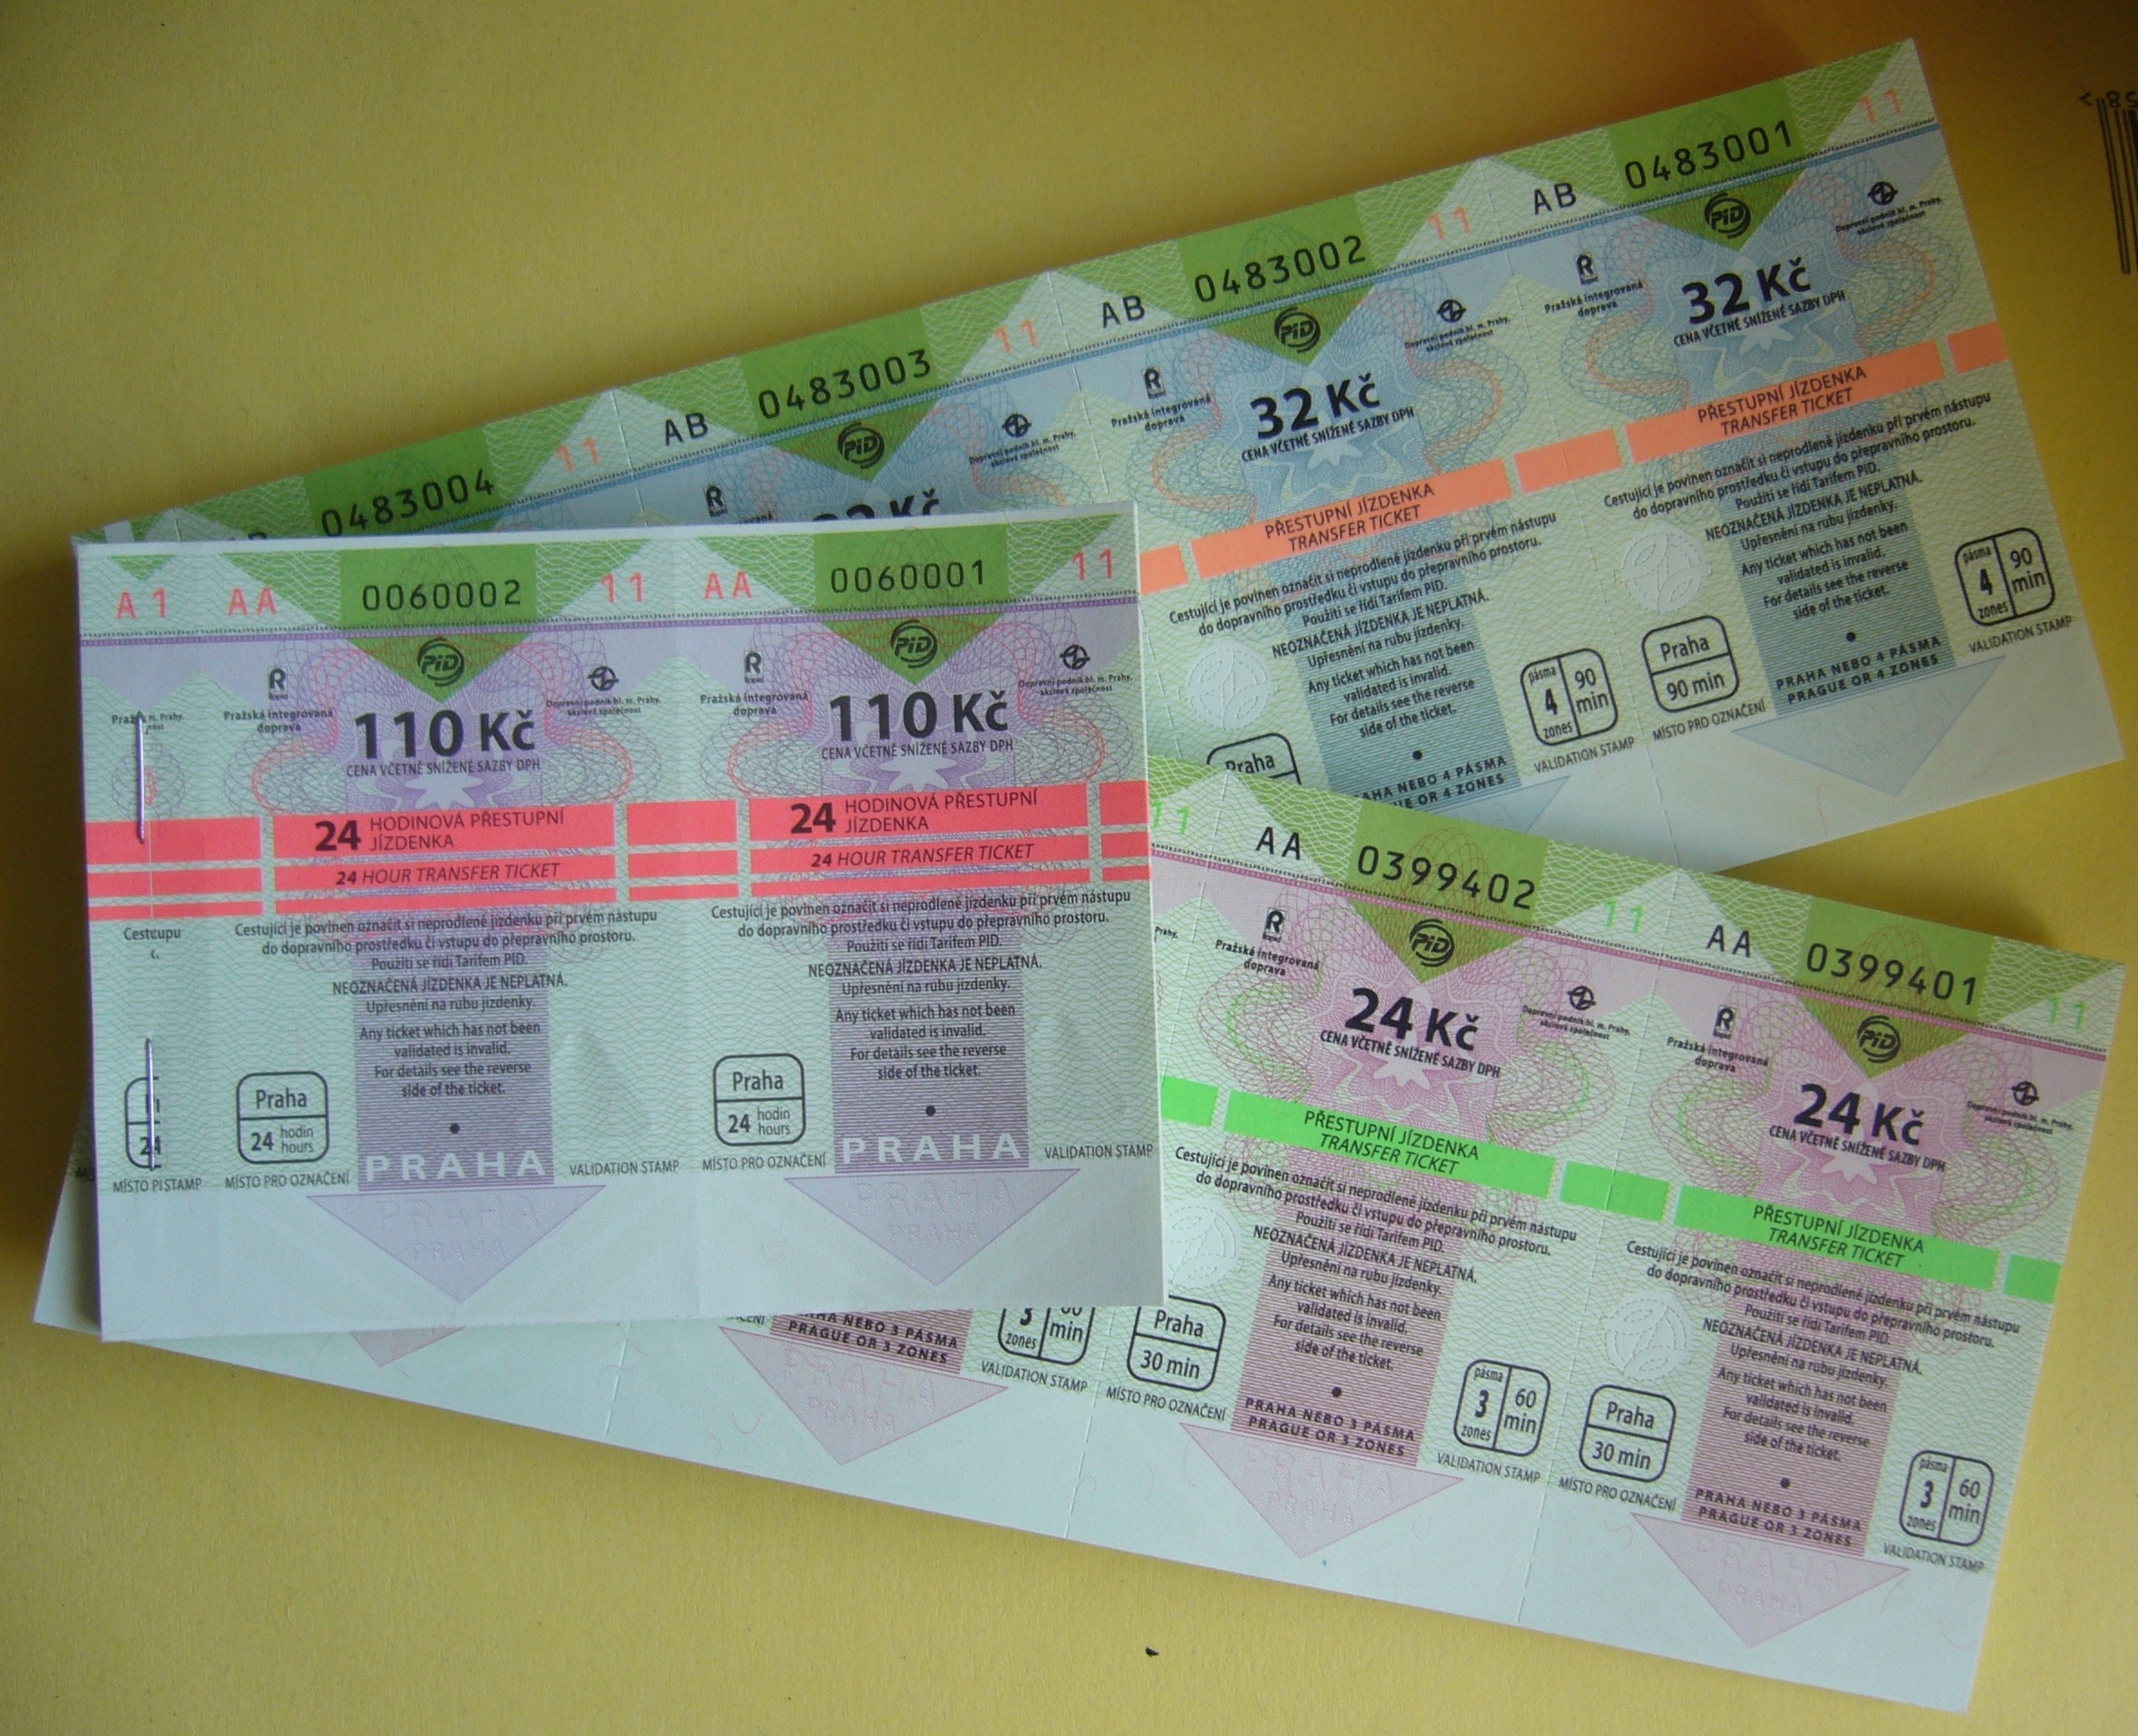
travel, transport, line, money, prague, tourism, paper, cash, document, tickets, ticket